Basil Brown

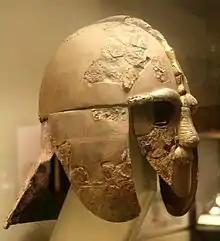
The Sutton Hoo helmet discovered by Brown's excavations

Landowner Edith May Pretty (1883–1942) was curious about the contents of about eighteen ancient mounds on her Sutton Hoo estate in southeast Suffolk. At a 1937 fete in nearby Woodbridge, Pretty discussed the possibility of opening them with Vincent B. Redstone, member of several historical and archaeological societies. Redstone invited the curator of the Ipswich Corporation Museum, Guy Maynard, to a meeting with Pretty in July 1937, and Maynard offered the services of Brown as excavator.